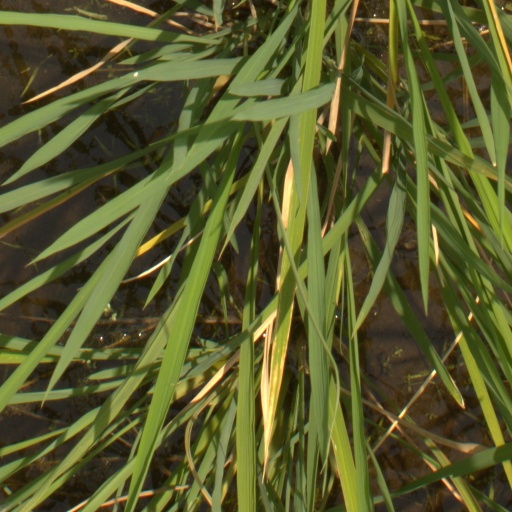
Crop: rice